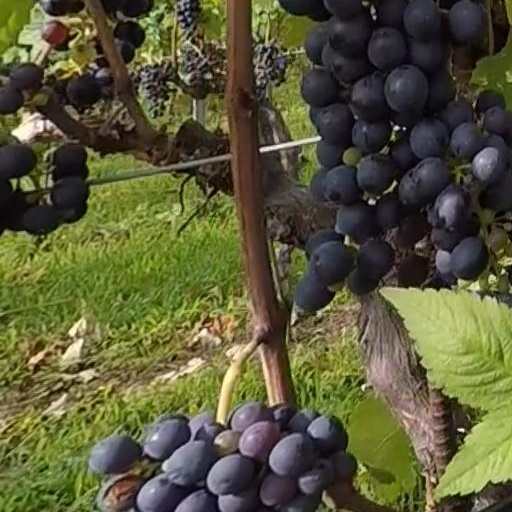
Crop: grape